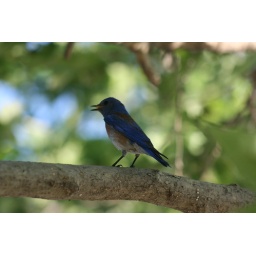
Small blue bird I saw in Sacramento while at the regatta.